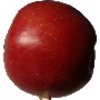
Label: braeburn_apple